2011 Tirreno–Adriatico

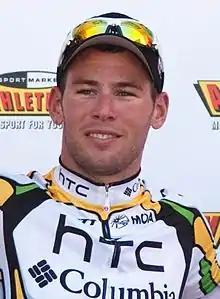
A man in his mid-twenties wearing a white and black cycling jersey with green and yellow trim, with a baseball cap and sunglasses on the top of his head. He has a thin smile on his face.

Other riders named as contenders included Philippe Gilbert, Damiano Cunego, Thomas Löfkvist, David Millar, Italian national champion Giovanni Visconti and Edvald Boasson Hagen. 2010's top two, Stefano Garzelli and Michele Scarponi, both returned, but as the race had no time trial in 2010 and had two in 2011, their chances were diminished due to their relatively weak time trial skills. Other notable riders present in the field included 2008 winner Fabian Cancellara, American time trial specialist David Zabriskie, Italian classics rider and former Tirreno–Adriatico podium finisher Alessandro Ballan, former Italian national champion Filippo Pozzato, 2010 Giro d'Italia runner-up David Arroyo, and Australian sprinter Robbie McEwen.